Daniel Barenboim

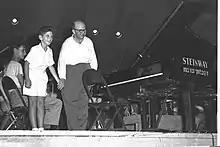
Daniel Barenboim, age 11, with composer Eithan Lustig and the Gadna Youth orchestra (1953)

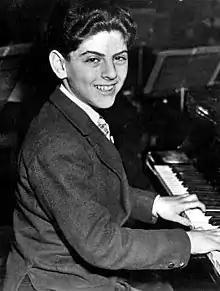
U.S. concert performance at age 15 (January 1958)

Daniel Barenboim was born on 15 November 1942 in Buenos Aires, Argentina, to Jewish parents Aida (née Schuster) and Enrique Barenboim, both professional pianists. He started piano lessons at the age of five with his mother, continuing to study with his father, who remained his only teacher. On 19 August 1950, at the age of seven, he gave his first formal concert, in Buenos Aires.